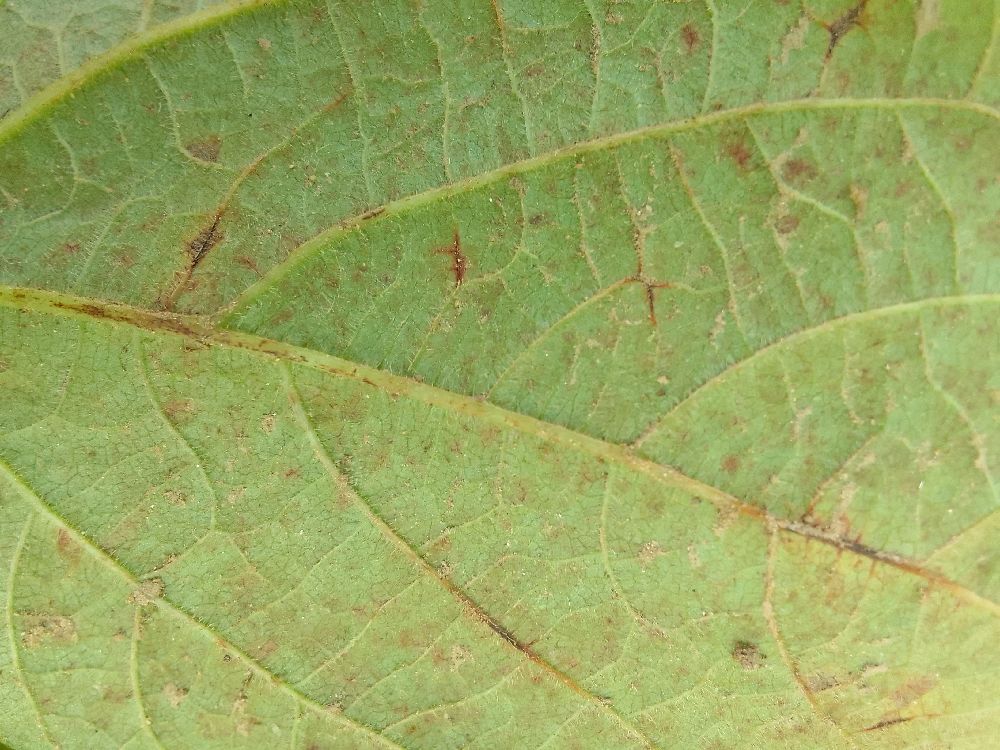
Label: anthracnose